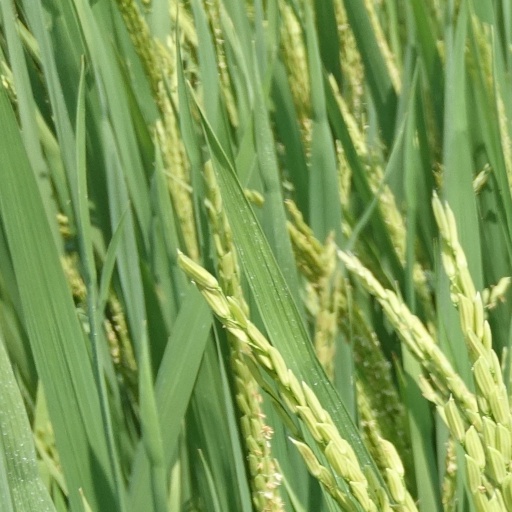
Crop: rice